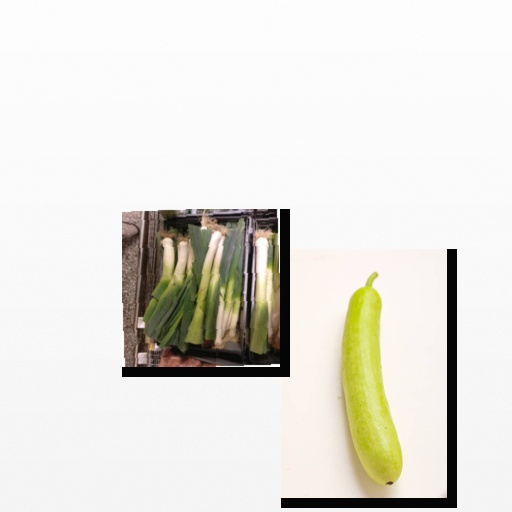
Food items: leek, bottle_gourd